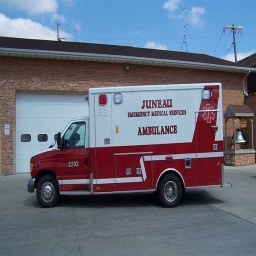
Label: ambulance